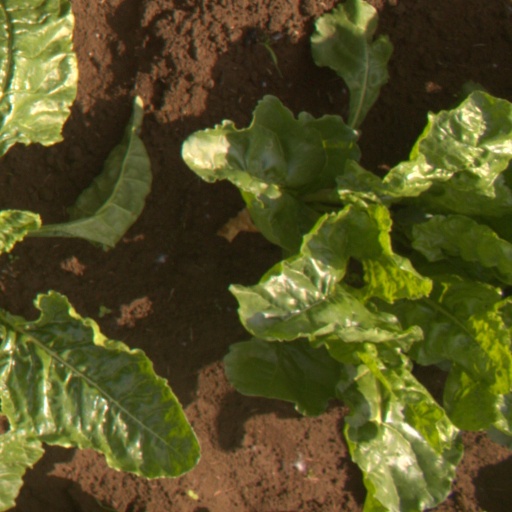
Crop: sugar beet